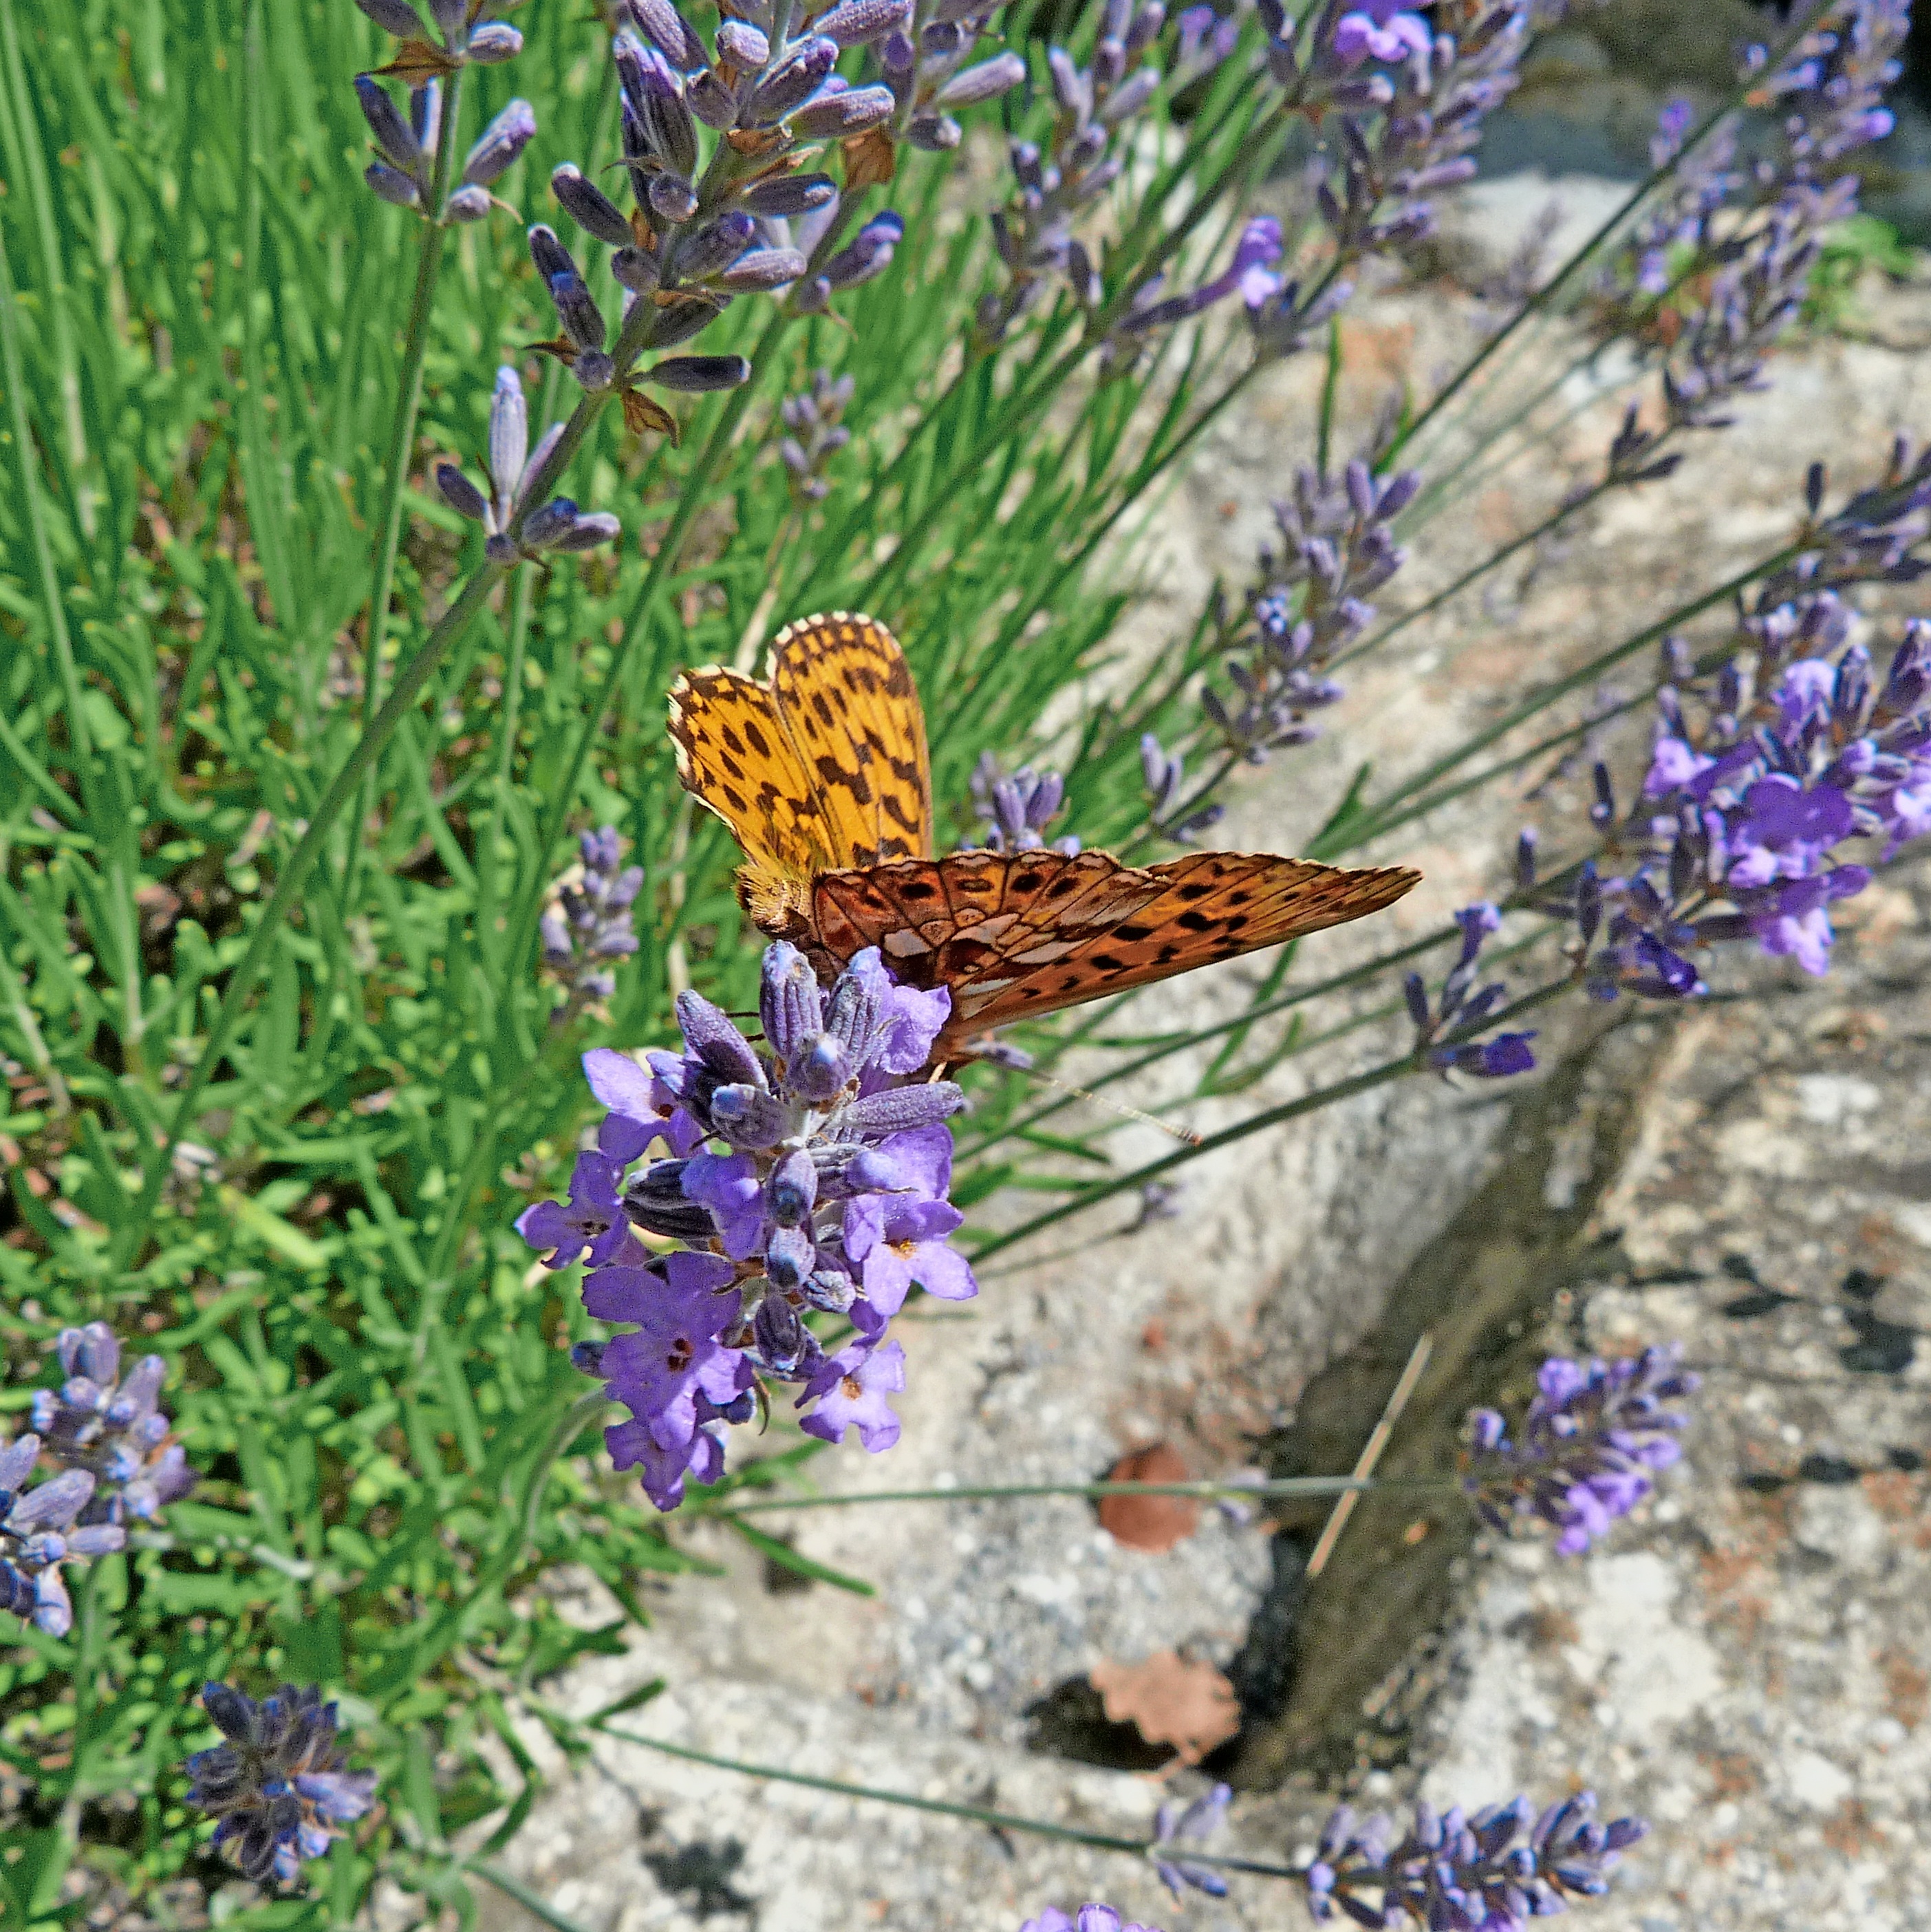
nature, plant, flower, summer, insect, macro, botany, butterfly, garden, flora, lavender, fauna, invertebrate, wildflower, flowers, insects, moths and butterflies, english lavender, aglae, mother of pearl grand